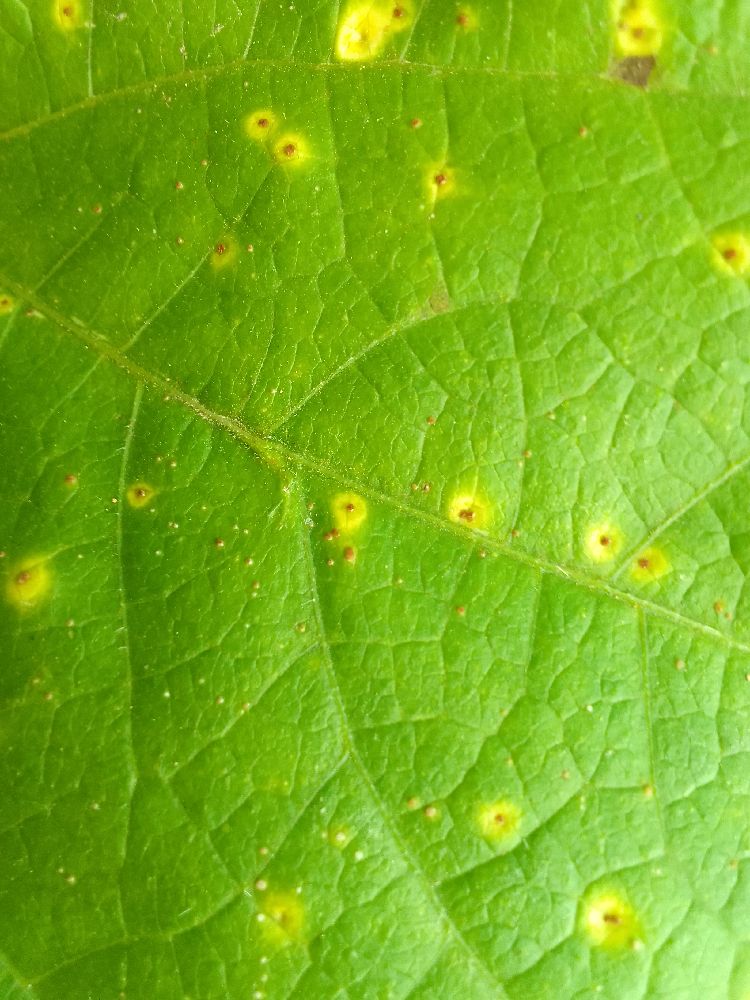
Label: rust